Curling

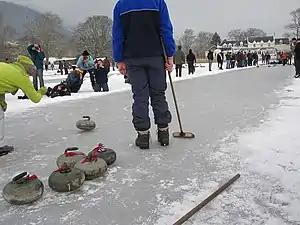
Curling on Lake of Menteith from 2010. The last official Grand Match was held here in 1979.

Kilsyth Curling Club claims to be the first club in the world, having been formally constituted in 1716; it is still in existence today. Kilsyth also claims the oldest purpose-built curling pond in the world at Colzium, in the form of a low dam creating a shallow pool some in size. The International Olympic Committee recognises the Royal Caledonian Curling Club (founded as the Grand Caledonian Curling Club in 1838) as developing the first official rules for the sport. However, although not written as a "rule book", this is preceded by Rev James Ramsay of Gladsmuir, a member of the Duddingston Curling Club, who wrote "An Account of the Game of Curling" in 1811, which speculates on its origin and explains the method of play.